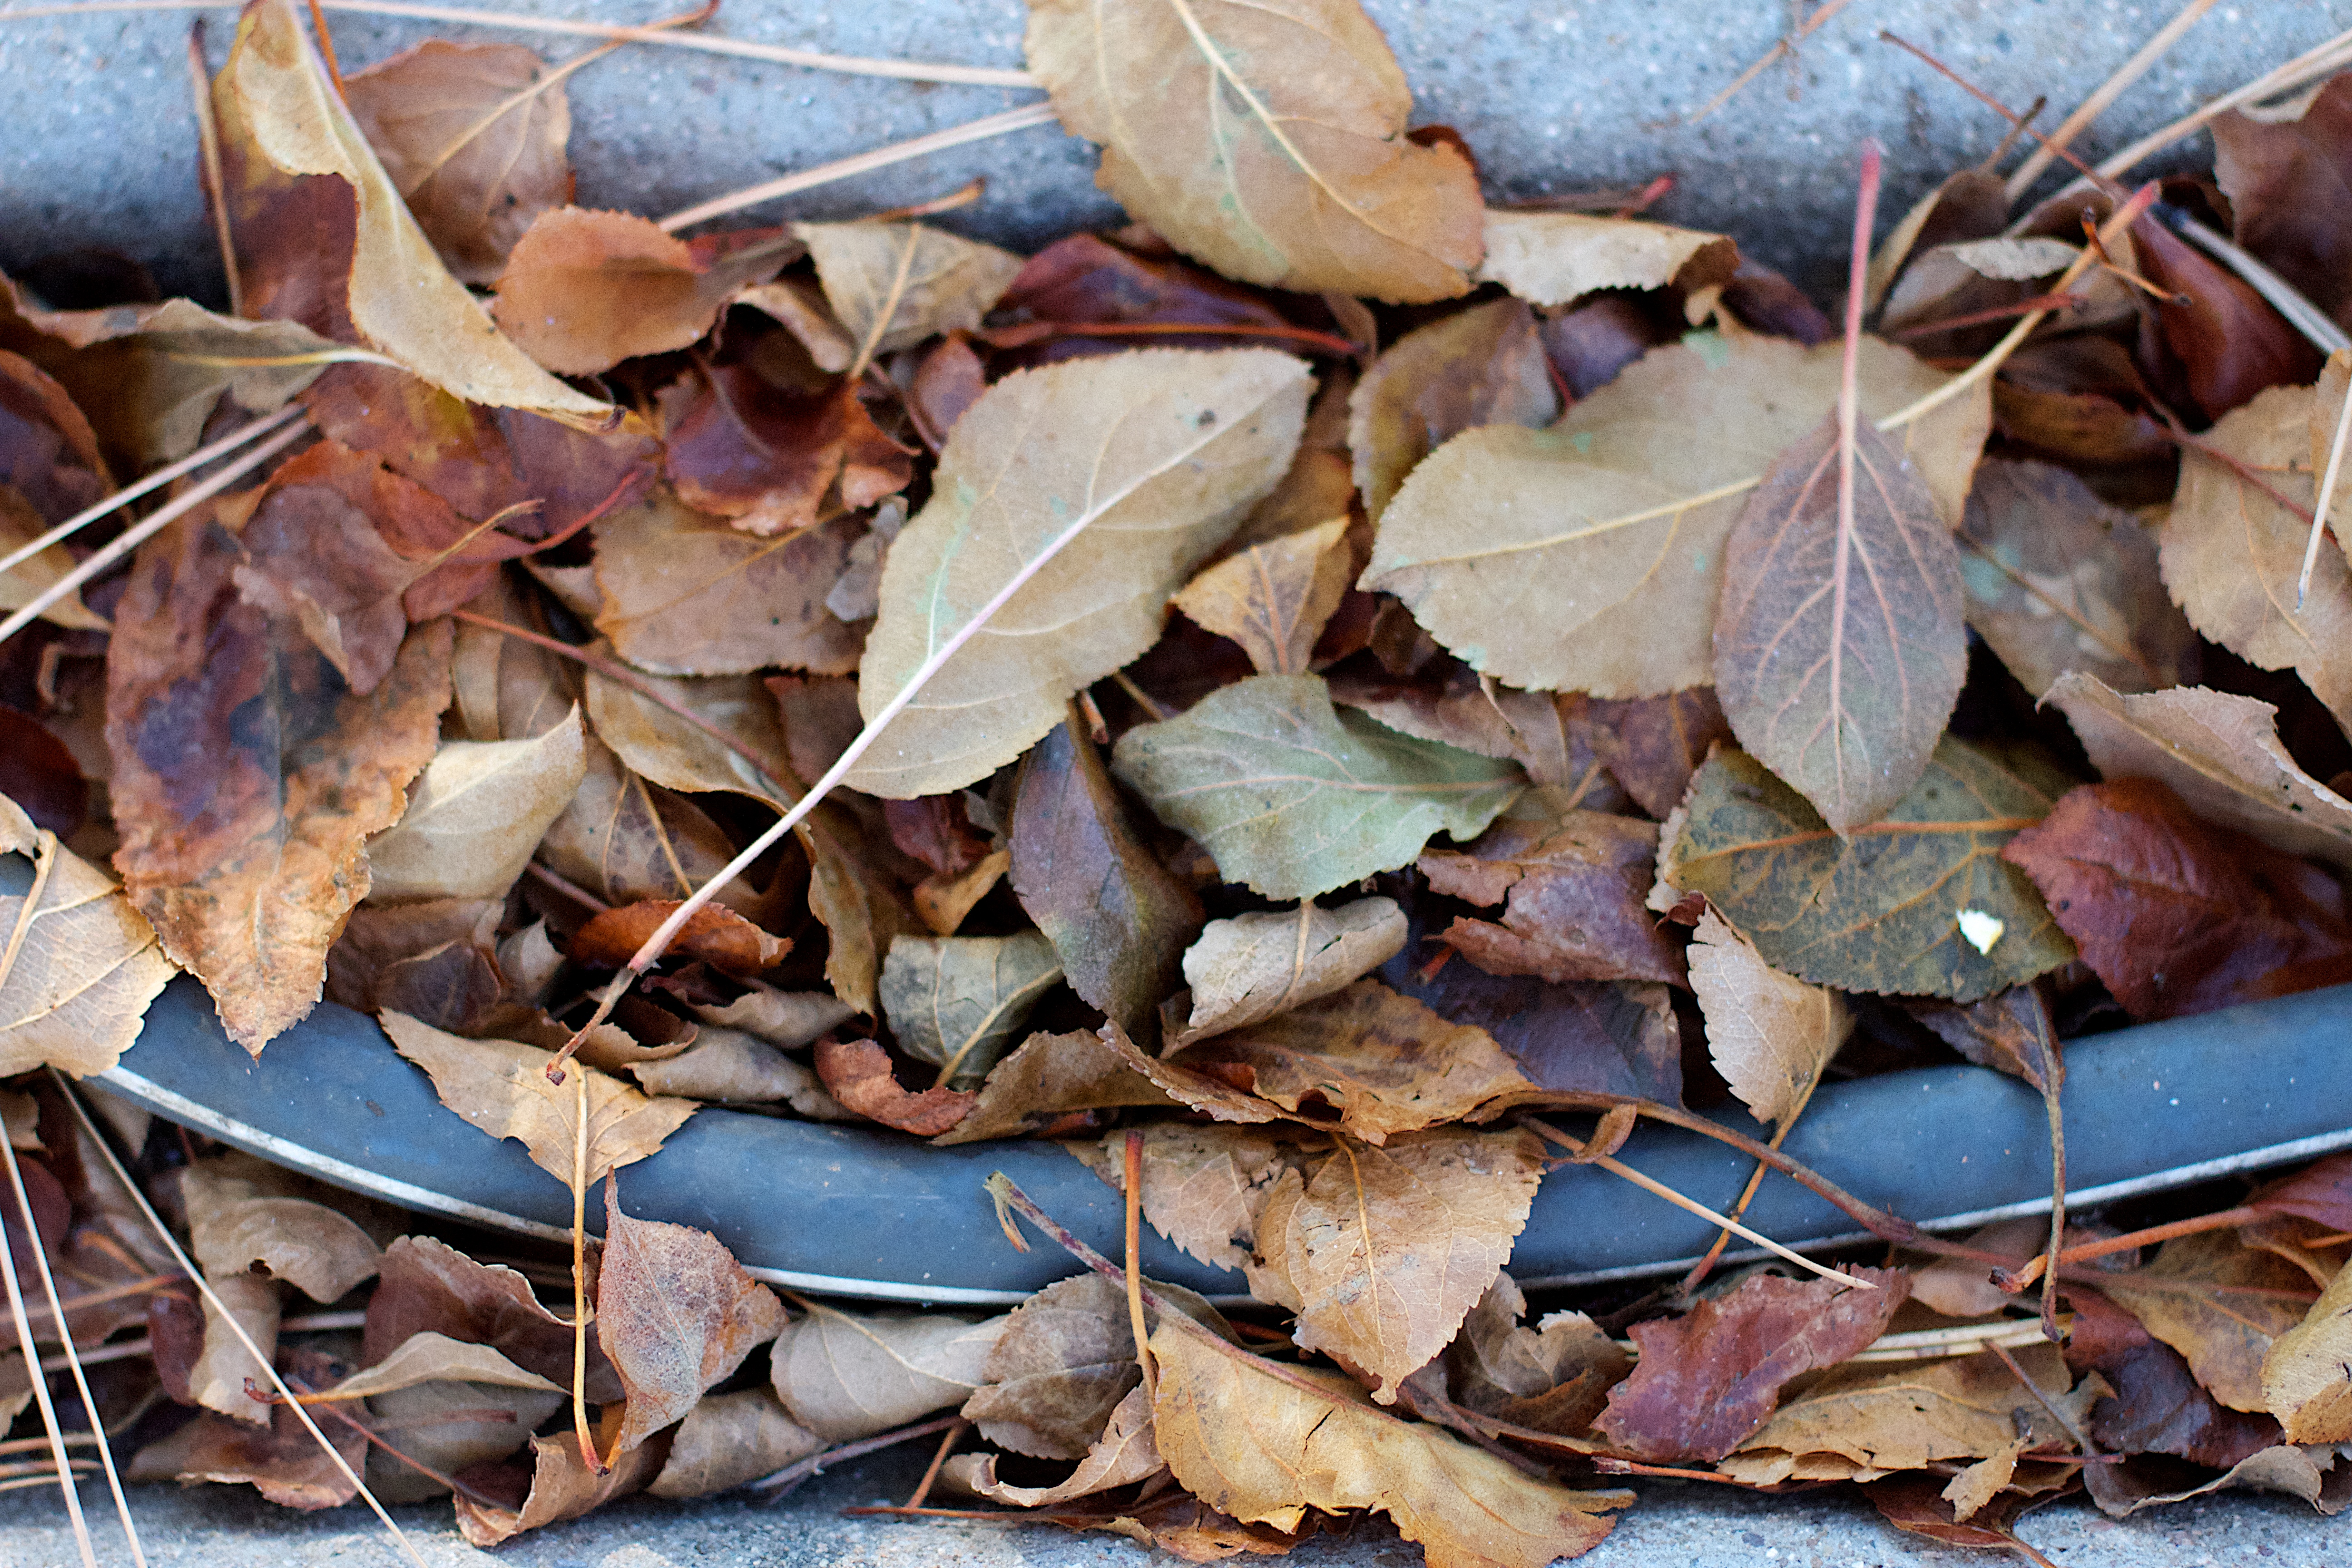
tree, branch, plant, wood, leaf, frost, trunk, autumn, soil, season, leaves, woody plant